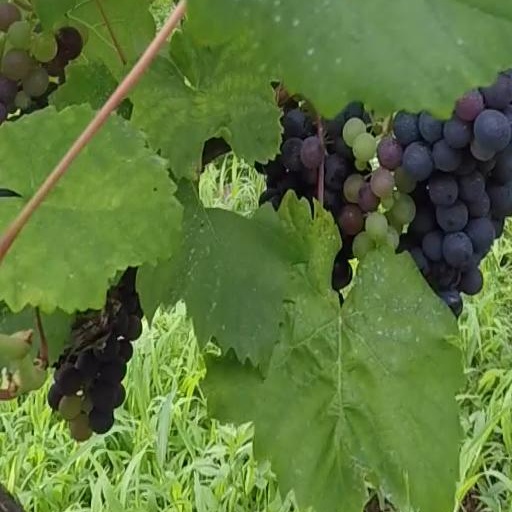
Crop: grape